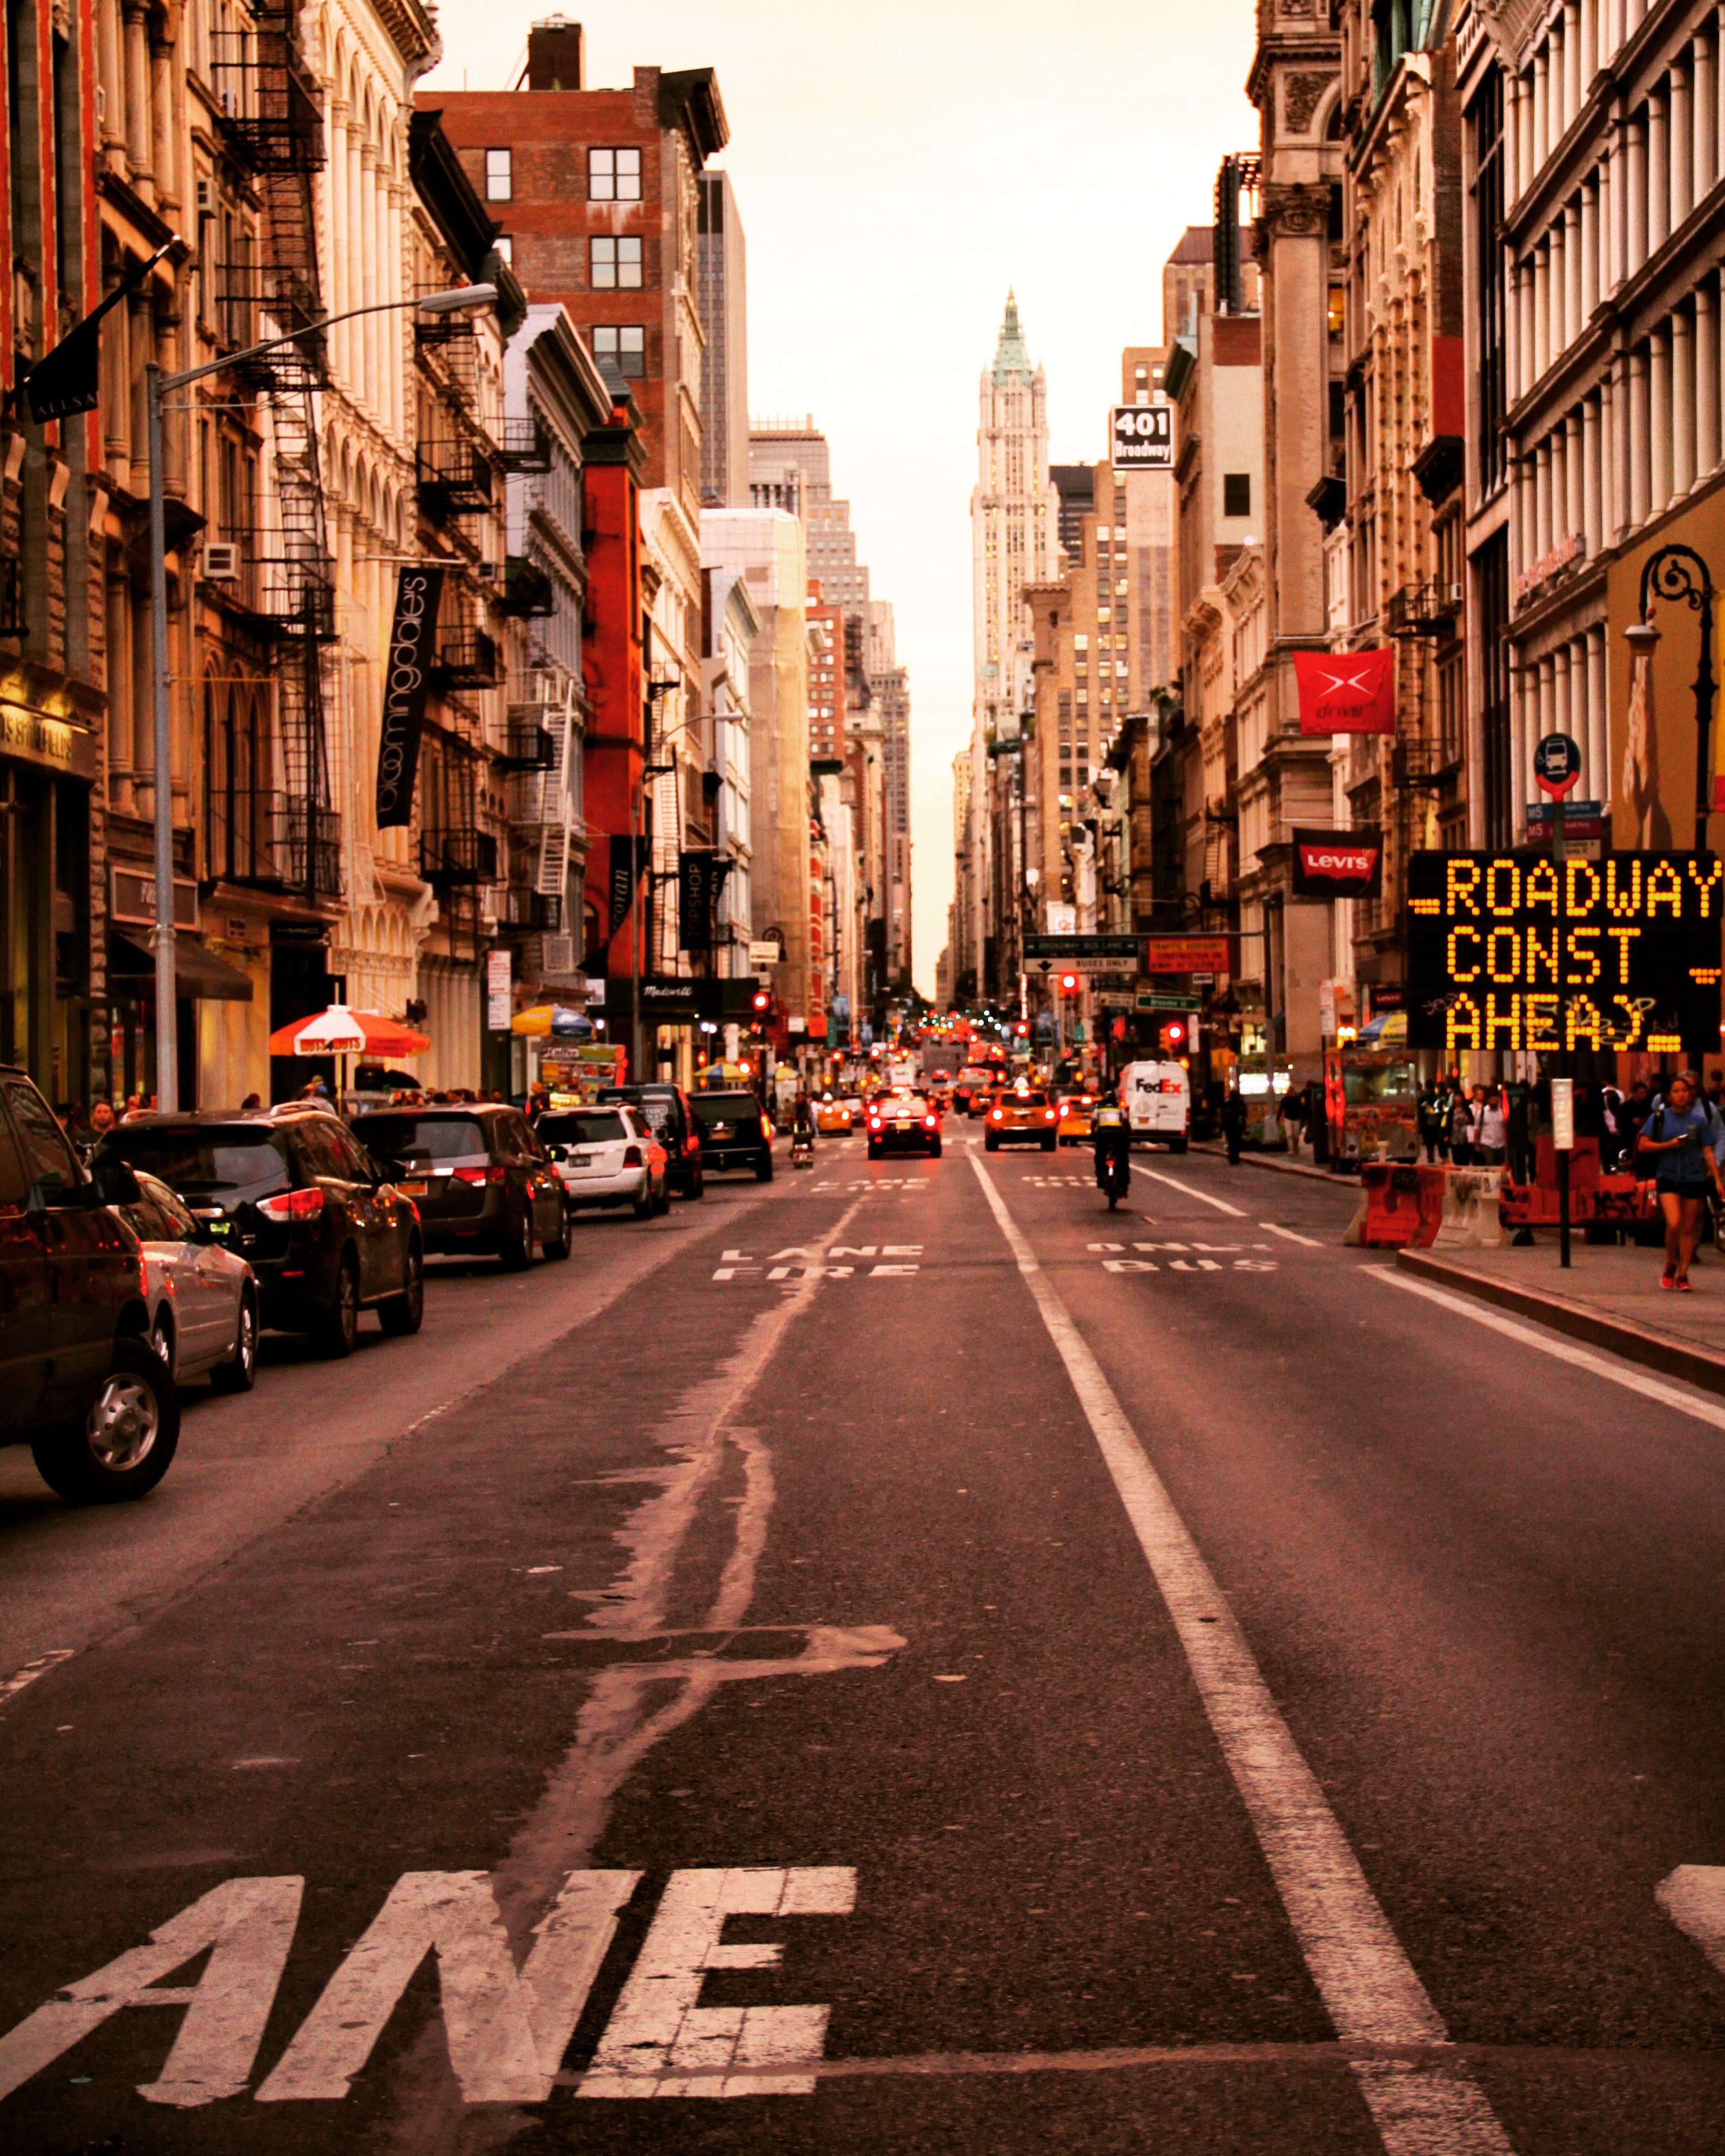
pedestrian, road, street, alley, city, cityscape, downtown, evening, lane, infrastructure, neighbourhood, urban area, human settlement, nonbuilding structure